Peasemore

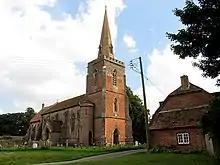
St Barnabas Church

Peasemore has a public house: "The Fox at Peasemore". Its civil parish council hires out its village hall and hosts community and self-organised events. It has dance classes, children's parties, fitness training, exhibitions and social gatherings. Its Church of England parish church joins in the East Downland benefice organising weekday events for nine parishes north of Newbury. Peasemore Cricket Club is the main organised sporting activity. At the sports field is a children's adventure play area run using the parish council precept.